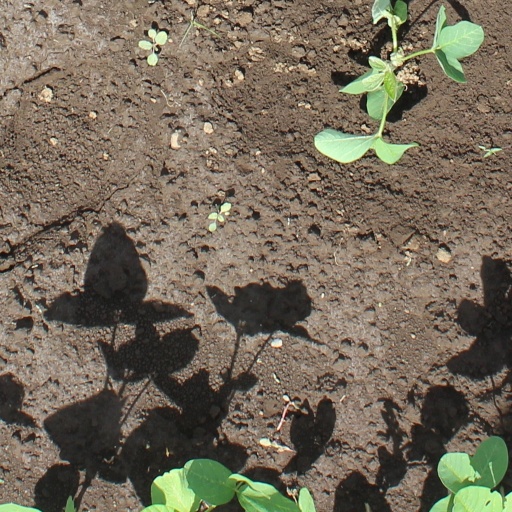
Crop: soybean